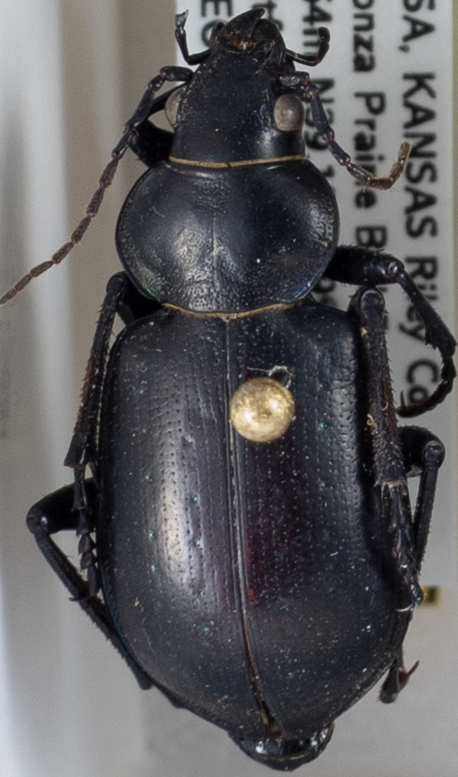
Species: Calosoma affine
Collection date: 2021-09-15
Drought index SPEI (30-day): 0.39
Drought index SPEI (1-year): -0.24
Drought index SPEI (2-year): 0.072